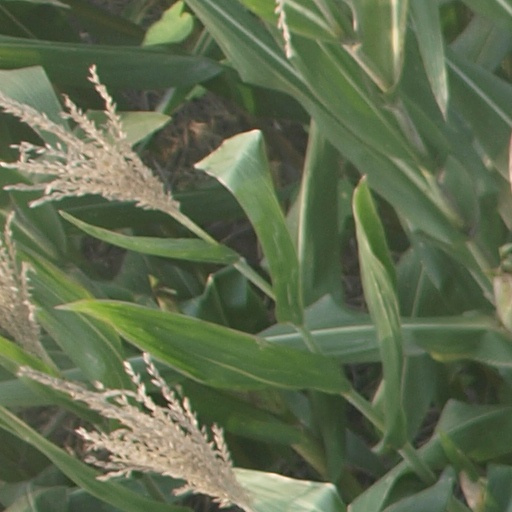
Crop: maize; corn